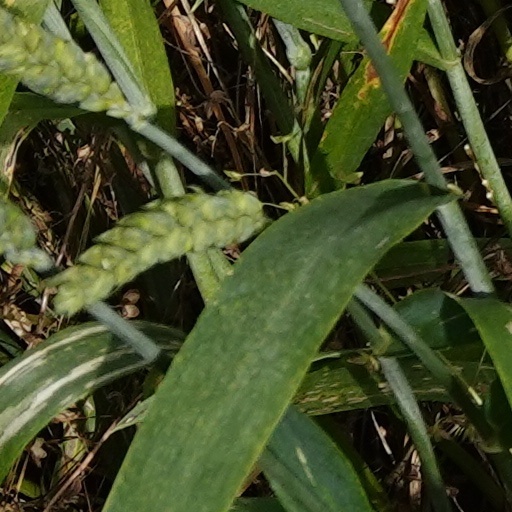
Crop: wheat